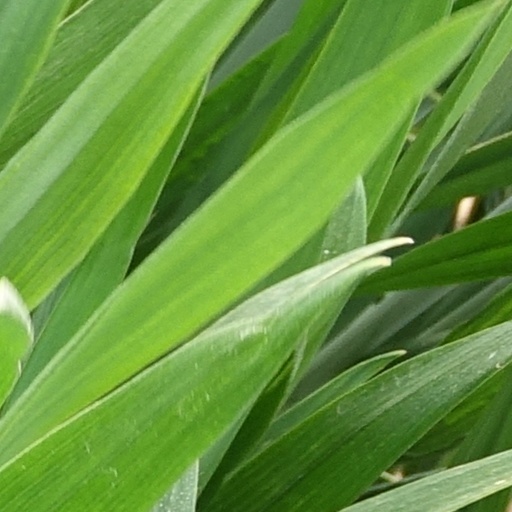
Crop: wheat